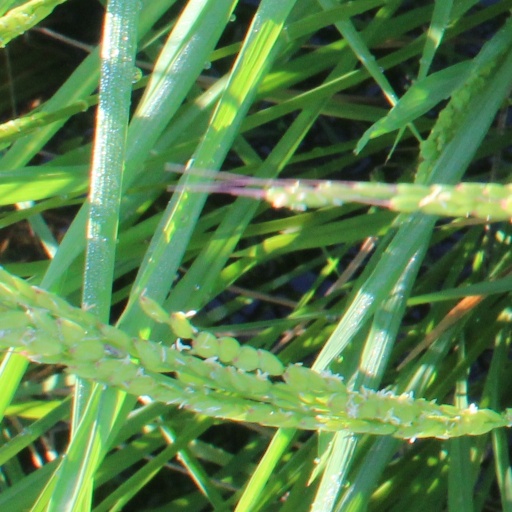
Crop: rice